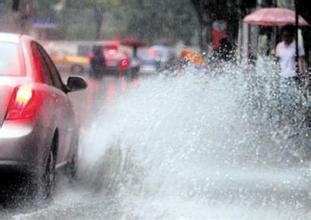
Weather: rain or strom